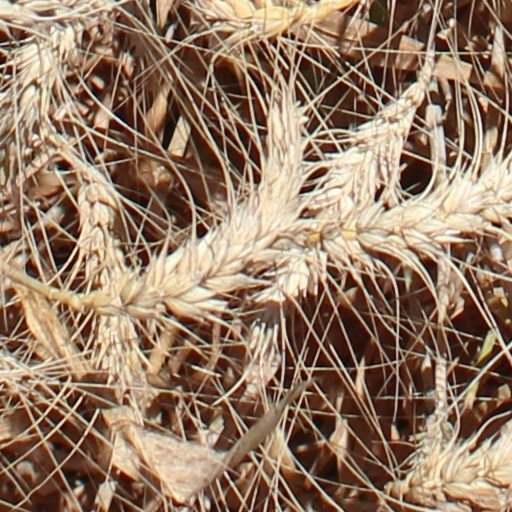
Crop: wheat